Jeffrey C. Hall

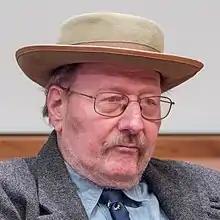
Jeffrey C. Hall at Nobel Prize press conference in Stockholm, December 2017

Jeffrey Connor Hall (born May 3, 1945) is an American geneticist and chronobiologist. Hall is Professor Emeritus of Biology at Brandeis University and currently resides in Cambridge, Maine.